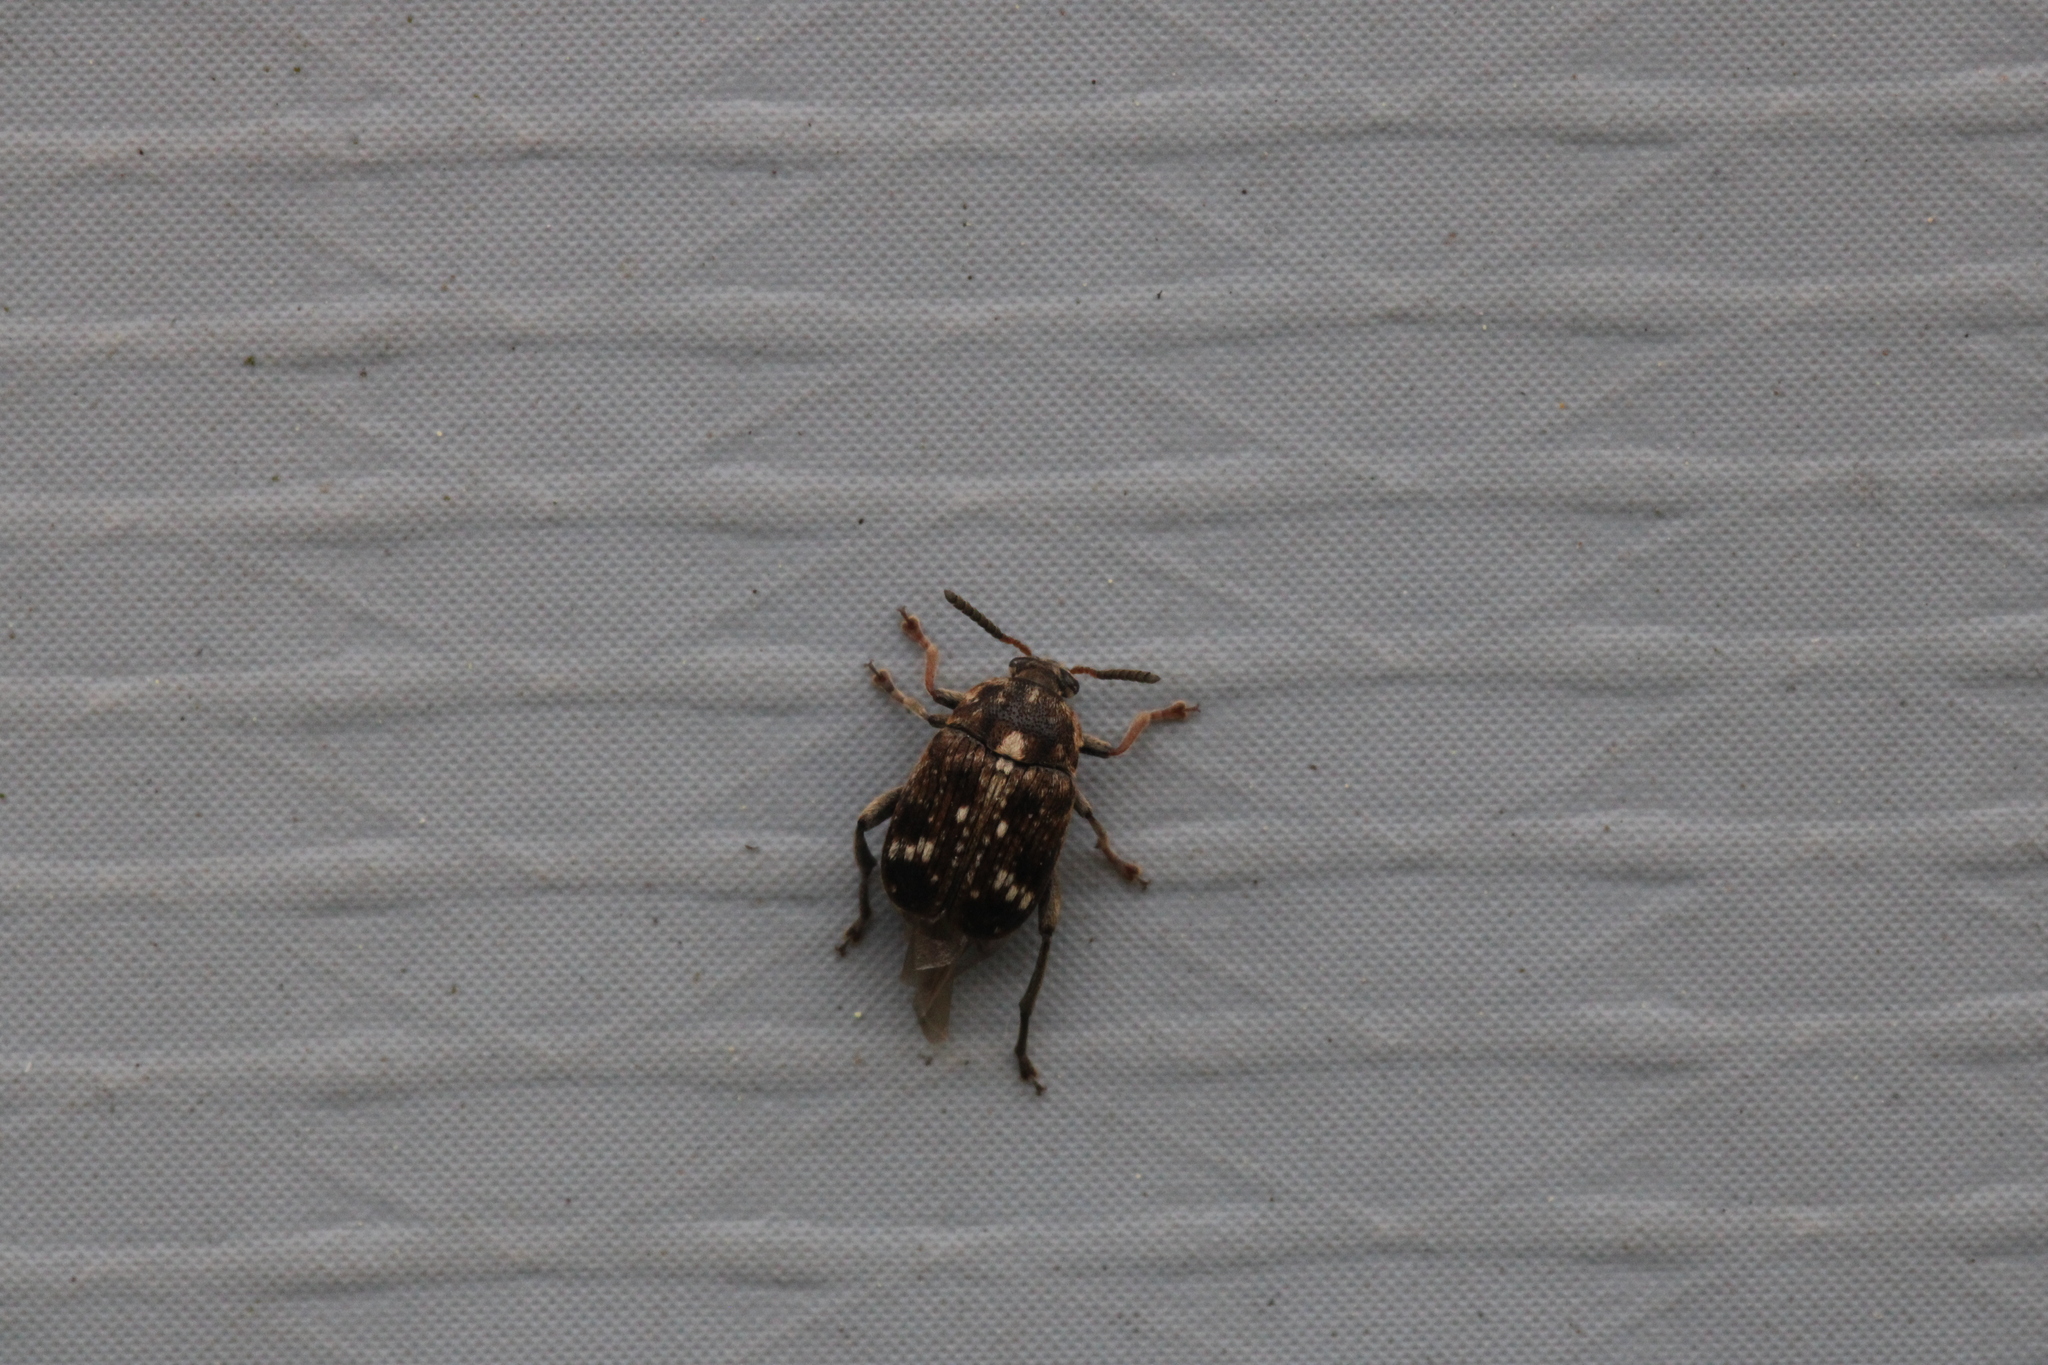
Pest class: pea_weevil